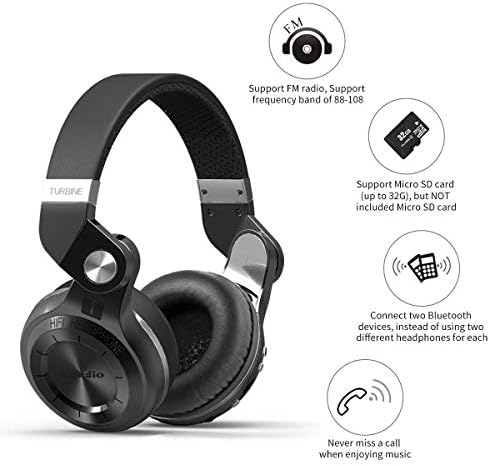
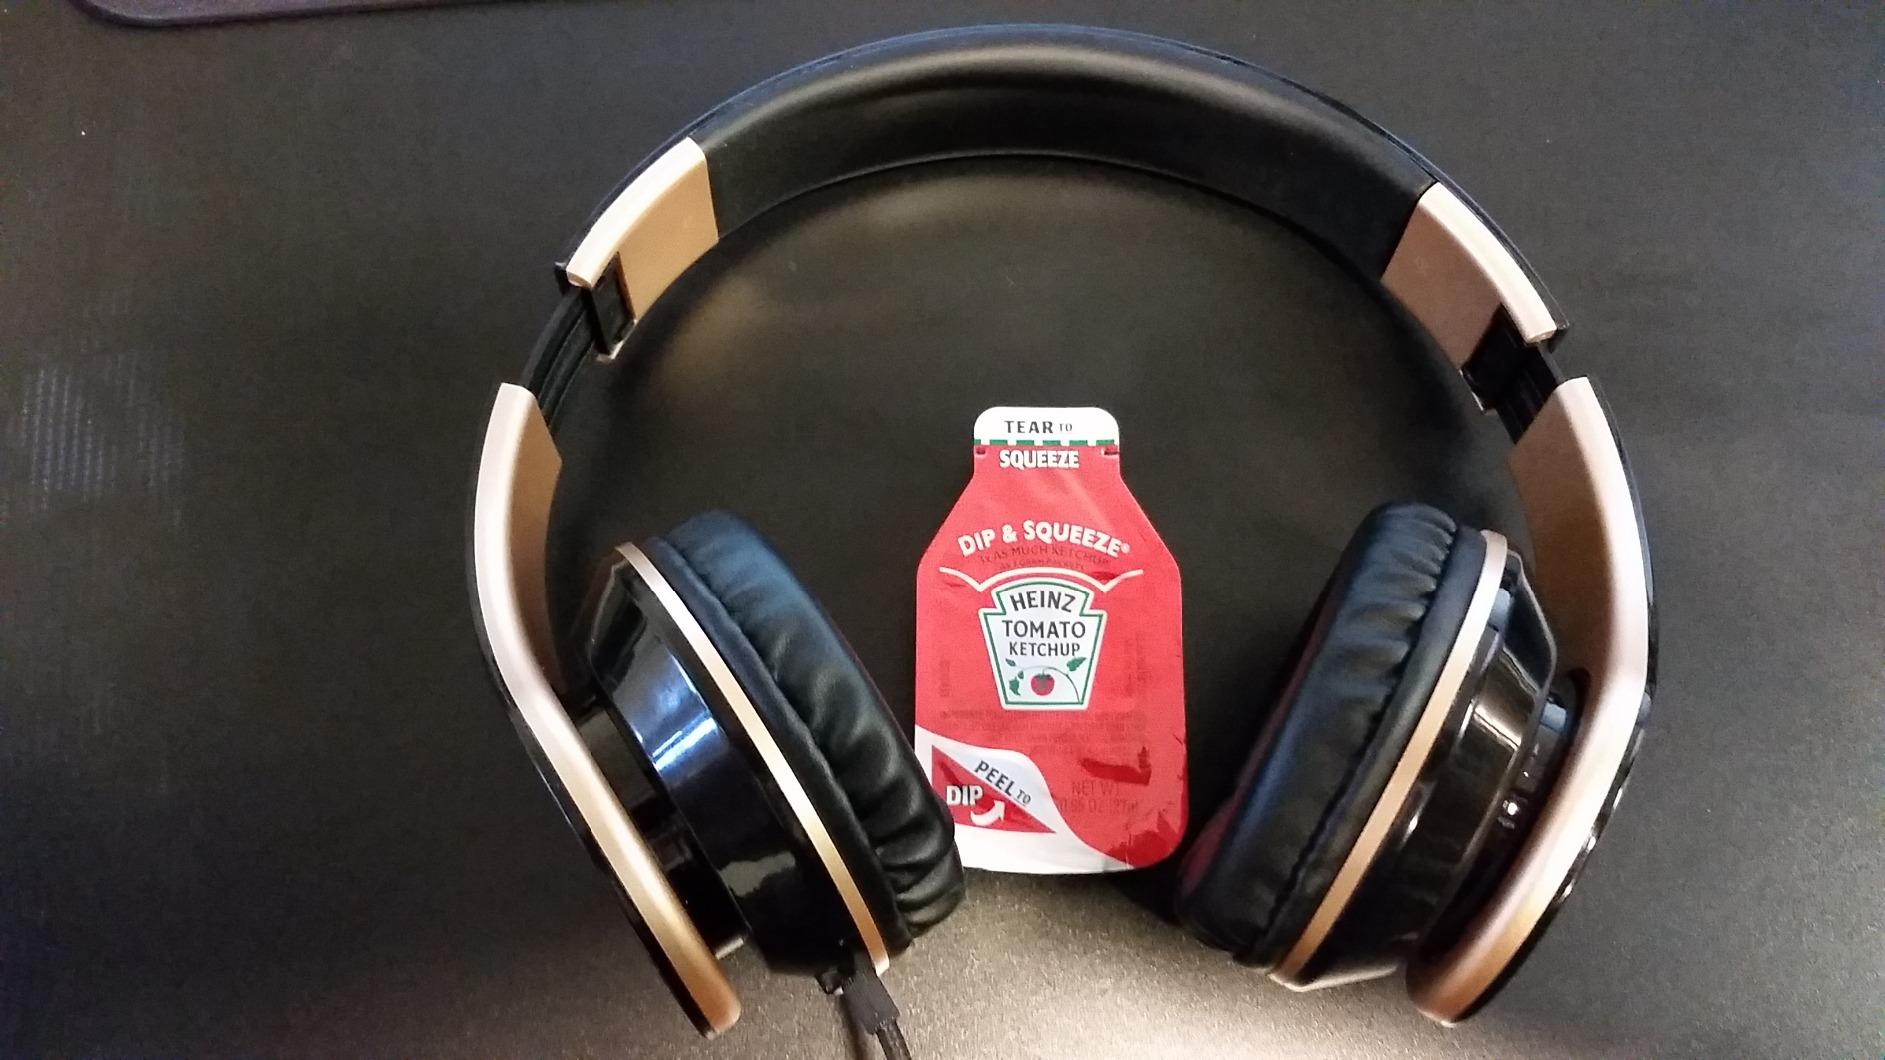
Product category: headphones
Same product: no